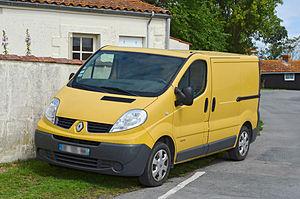
Renault Trafic DCI 115, port de La Cayenne, Marennes, Charente-Maritime, France.